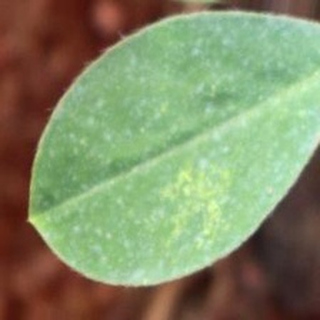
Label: healthy_groundnut